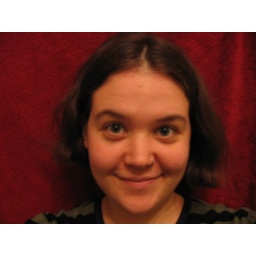
red towel backdrop in the bathroom light.